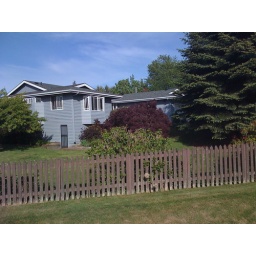
Side of house - fence around entire house